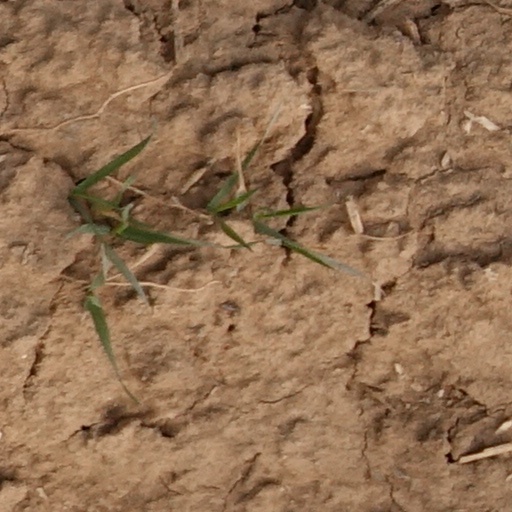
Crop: wheat